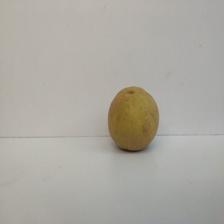
Size: Large